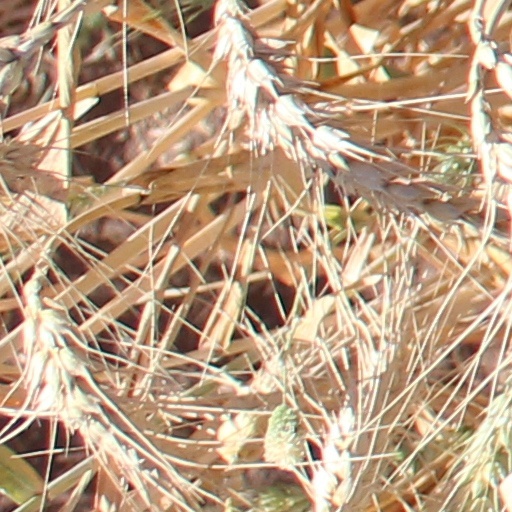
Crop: wheat